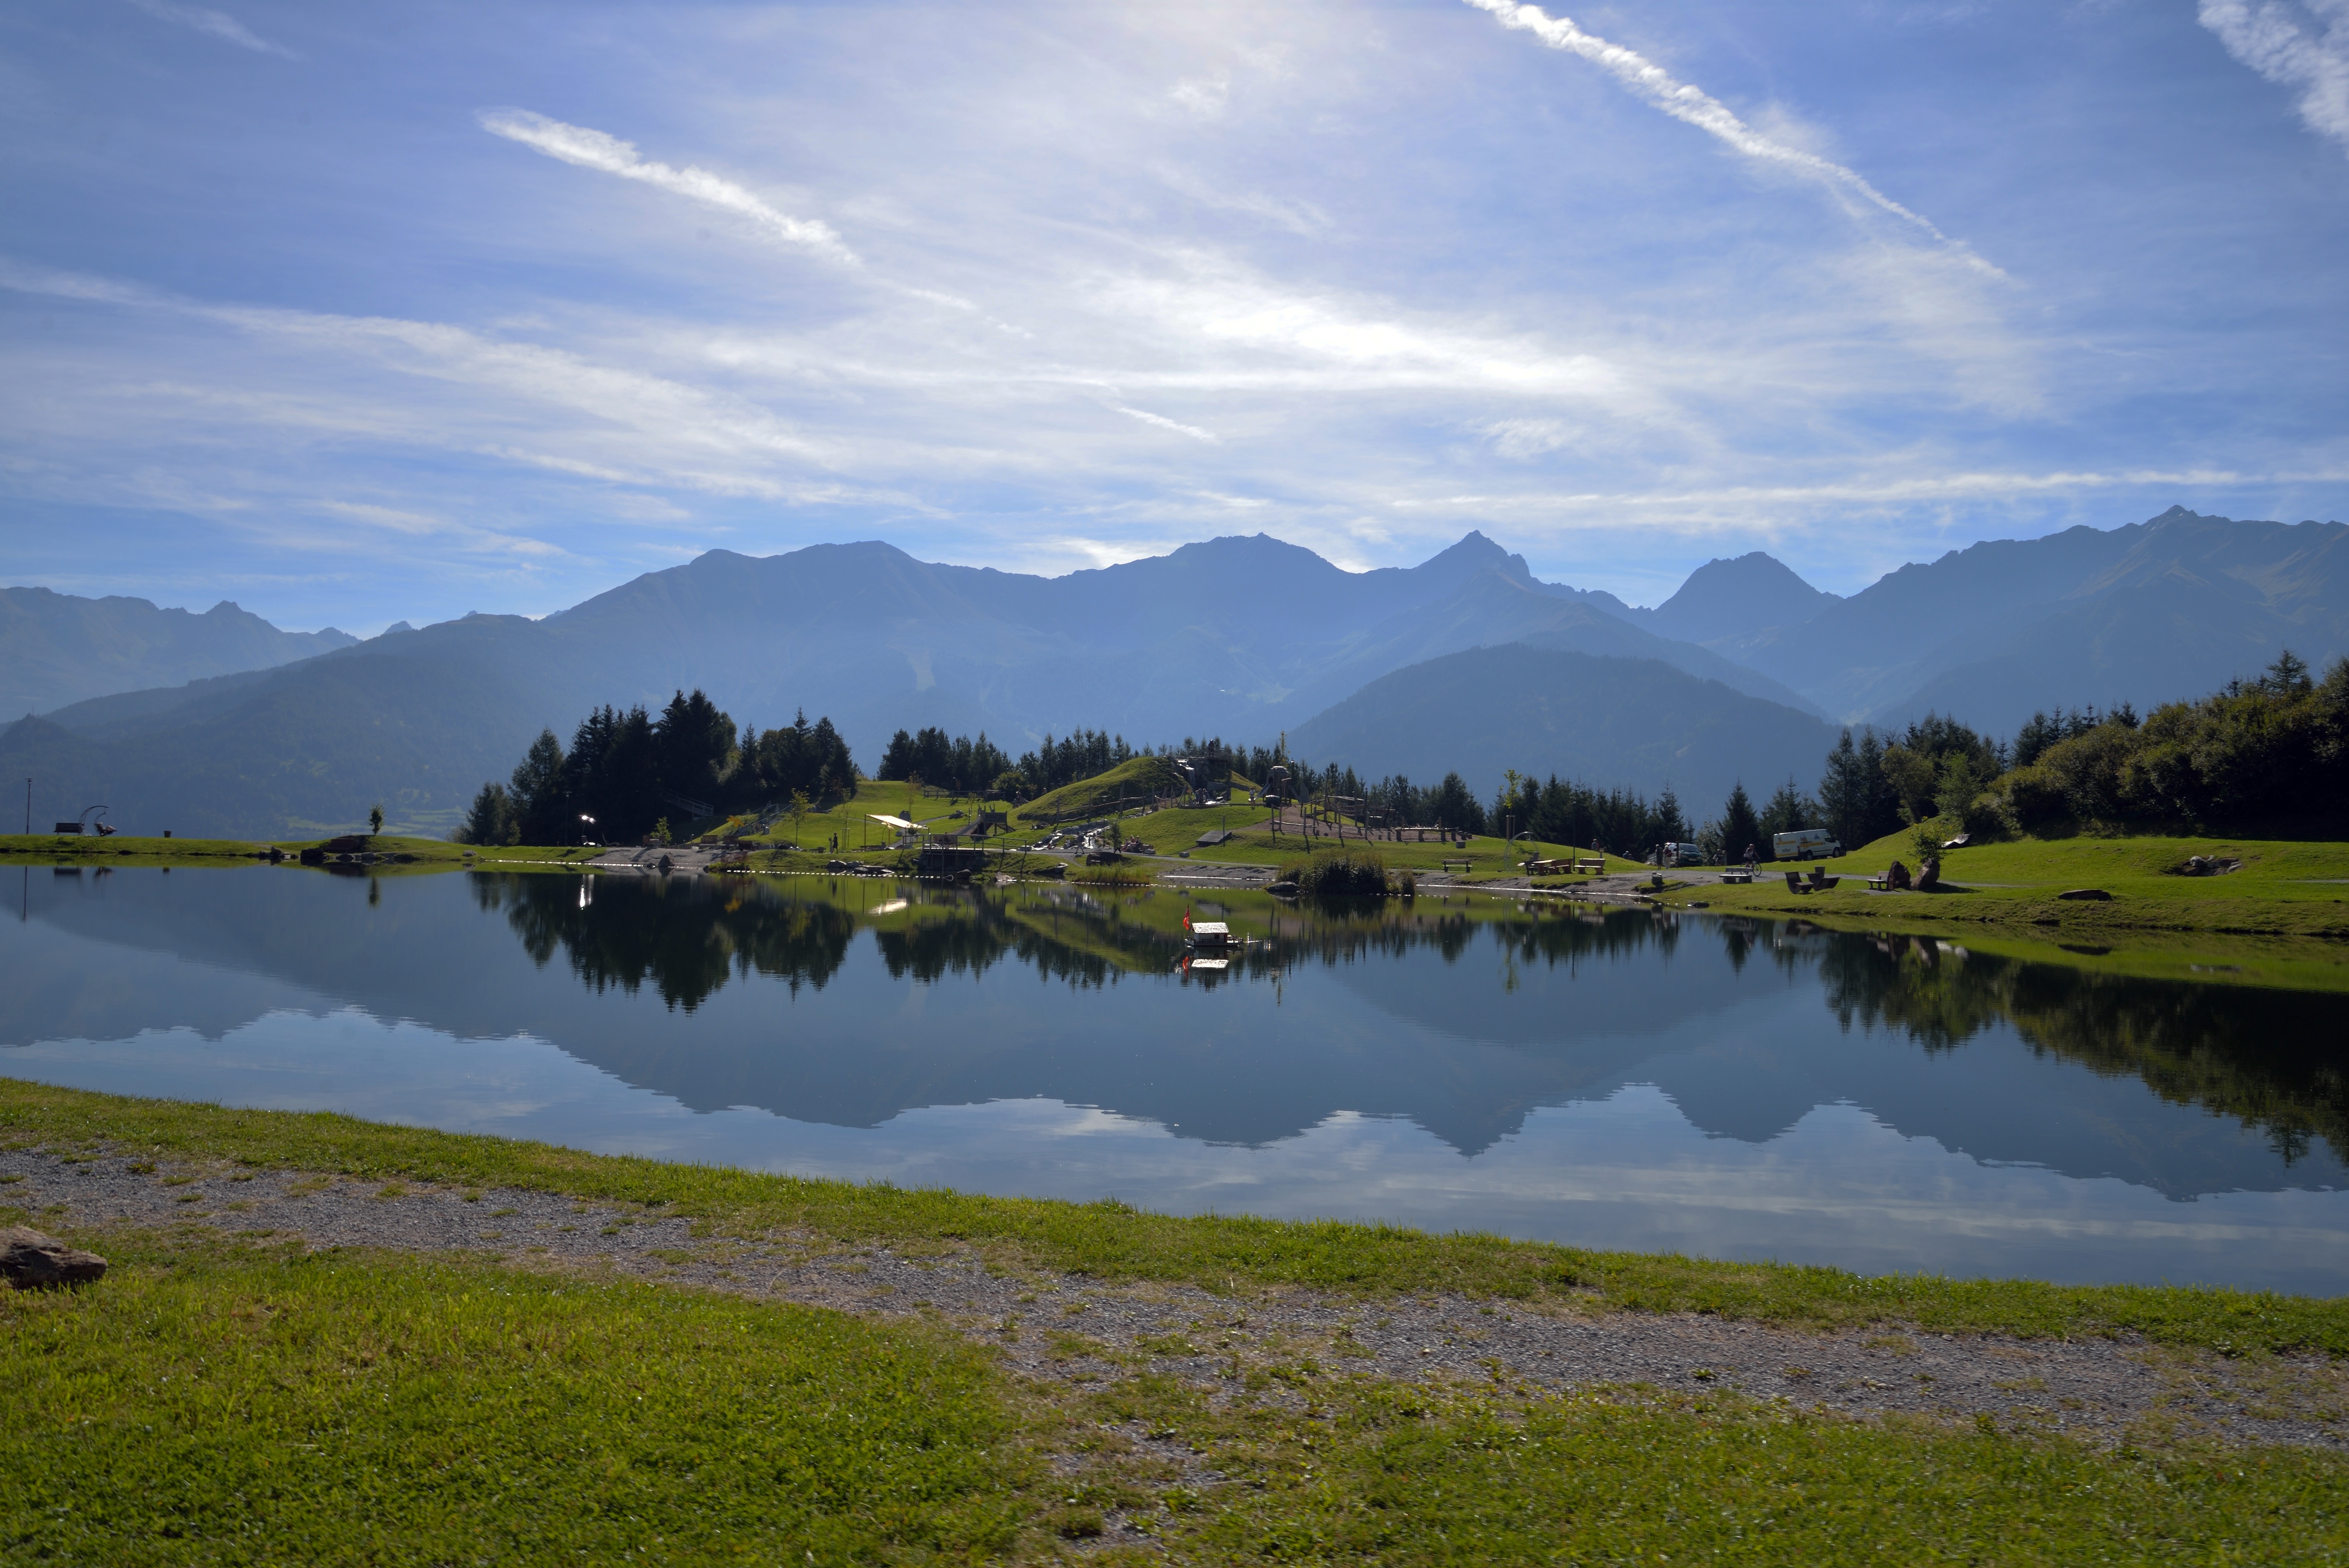
landscape, tree, water, nature, wilderness, mountain, cloud, sun, meadow, morning, hill, lake, dawn, river, mountain range, summer, travel, reflection, reservoir, body of water, austria, alps, plateau, loch, tyrol, atmospheric phenomenon, mountainous landforms